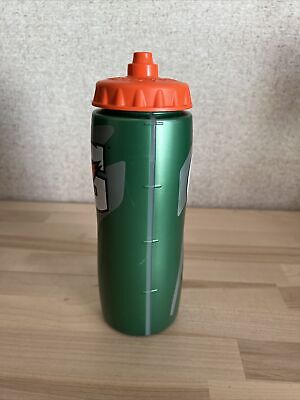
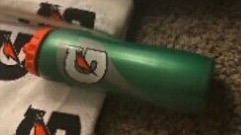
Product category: misc
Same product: yes